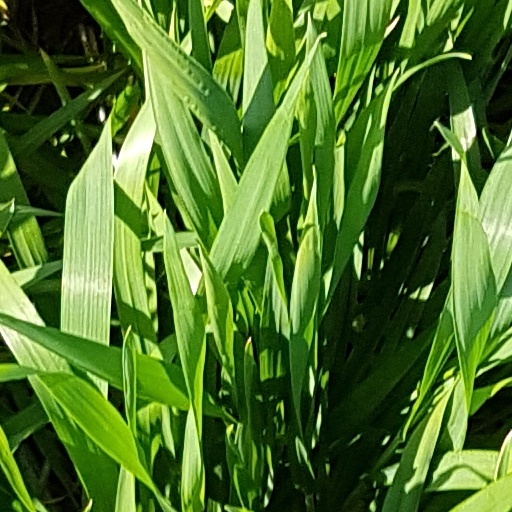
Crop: wheat